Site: brandenburg
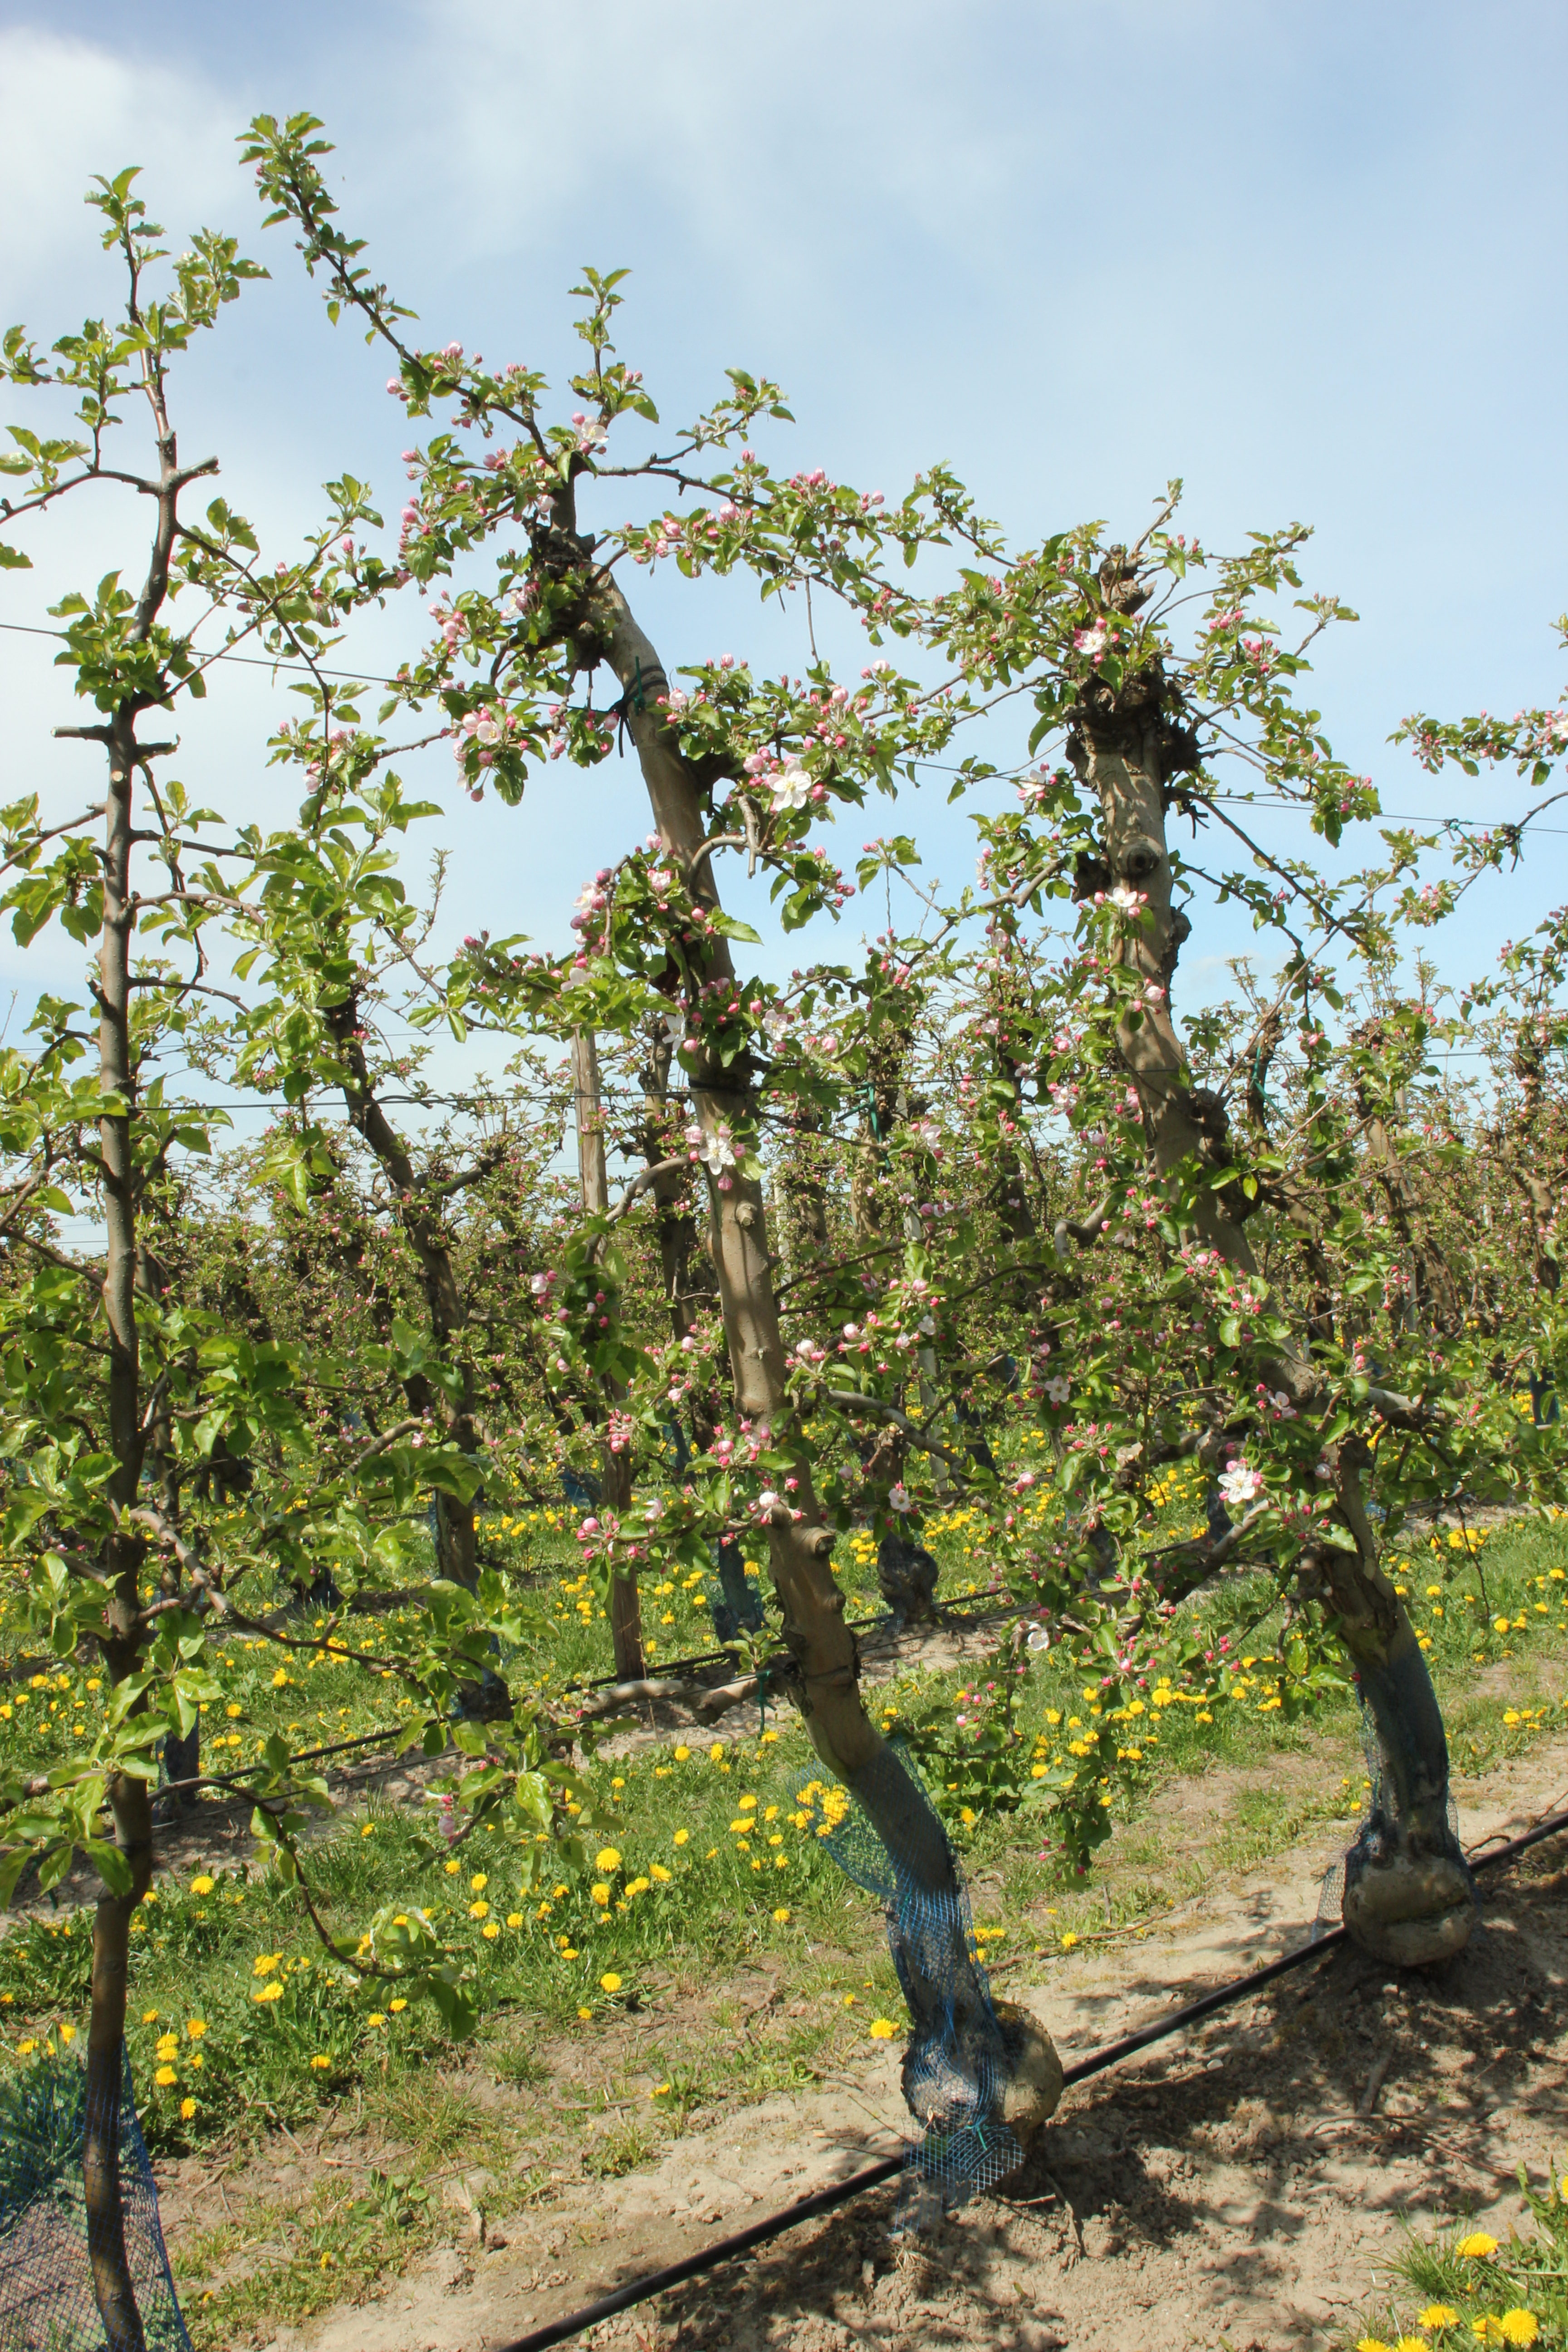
Growth stage (BBCH 57): Inflorescence emergence